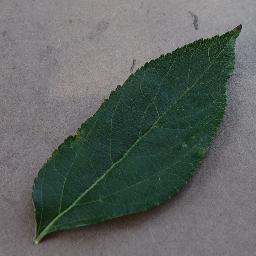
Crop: apple
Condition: healthy